Judicate of Arborea

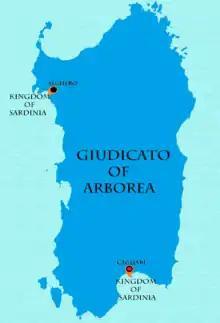
Kingdom of Arborea between 1368-1388 and 1392-1409

The Judicate of Arborea or the Kingdom of Arborea was one of the four independent judicates into which the island of Sardinia was divided in the Middle Ages. It occupied the central-west portion of the island, wedged between Logudoro to the north and east, Cagliari to the south and east, and the Mediterranean Sea to the west. To the northeast of Logudoro was Gallura, with which Arborea had far less interaction. Arborea outlasted her neighbours, surviving well into the 15th century. At its greatest territorial extent it occupied the entire island except the cities of Alghero and Cagliari. The earliest known judicial seat was Tharros, though Oristano served as capital for most of its existence.